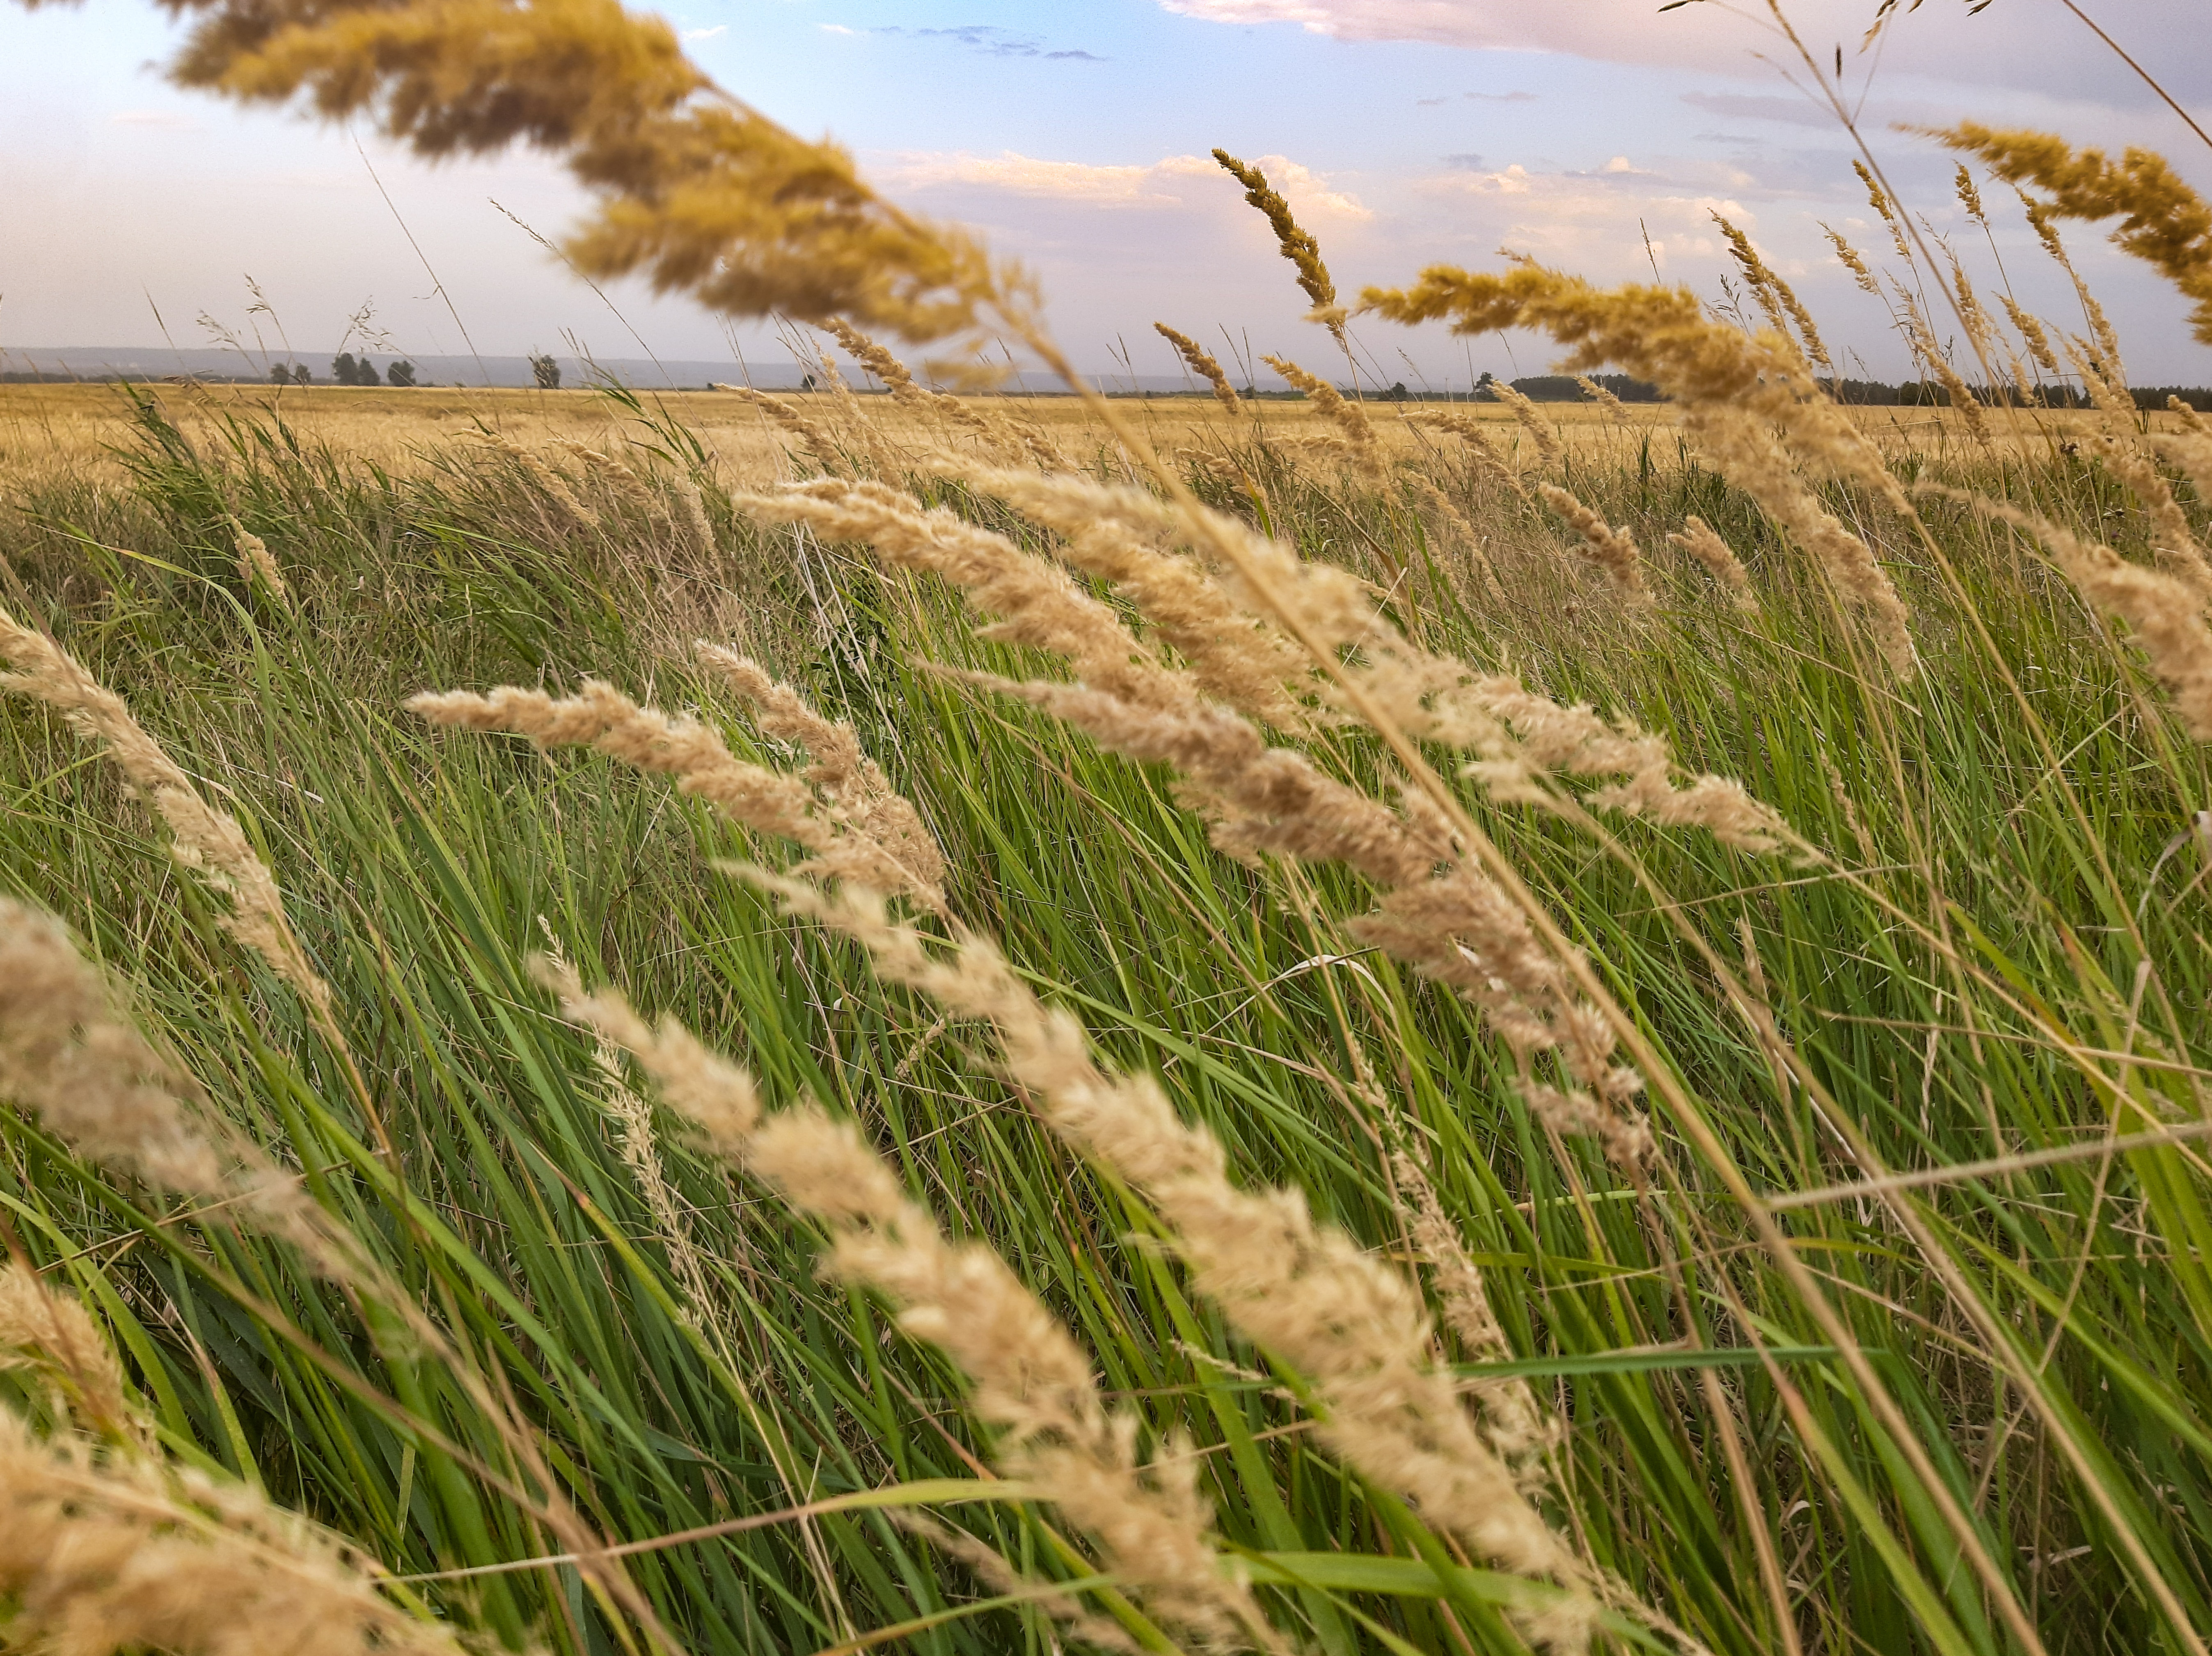
harvest, field, summer, ear, sky, weather, gray, green, village, life, plant, seeds, sowing, bread, golden, blue, white, rays, day, sun, clouds, rain, freedom, hills, horizon, freshness, road, lonely, pearls, texture, cloud, ecoregion, natural landscape, sunlight, agriculture, grassland, grass, plain, terrestrial plant, meadow, landscape, grass family, prairie, wind, flowering plant, People in nature, crop, event, soil, wheat, steppe, dinkel wheat, poales, cash crop, tree, durum, plant stem, whole grain, farm, einkorn wheat, plantation, sedge family, paddy field